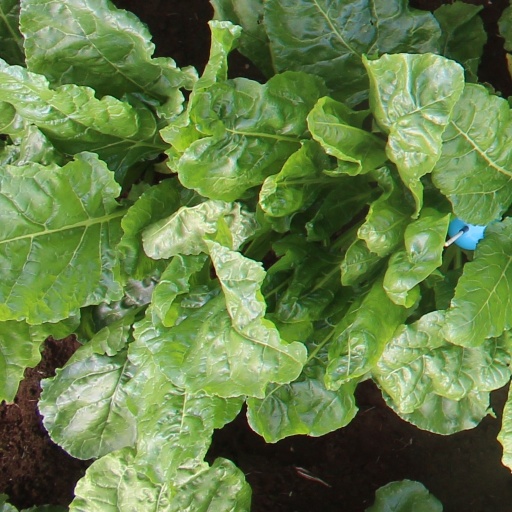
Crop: sugar beet